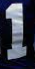
Number: 1